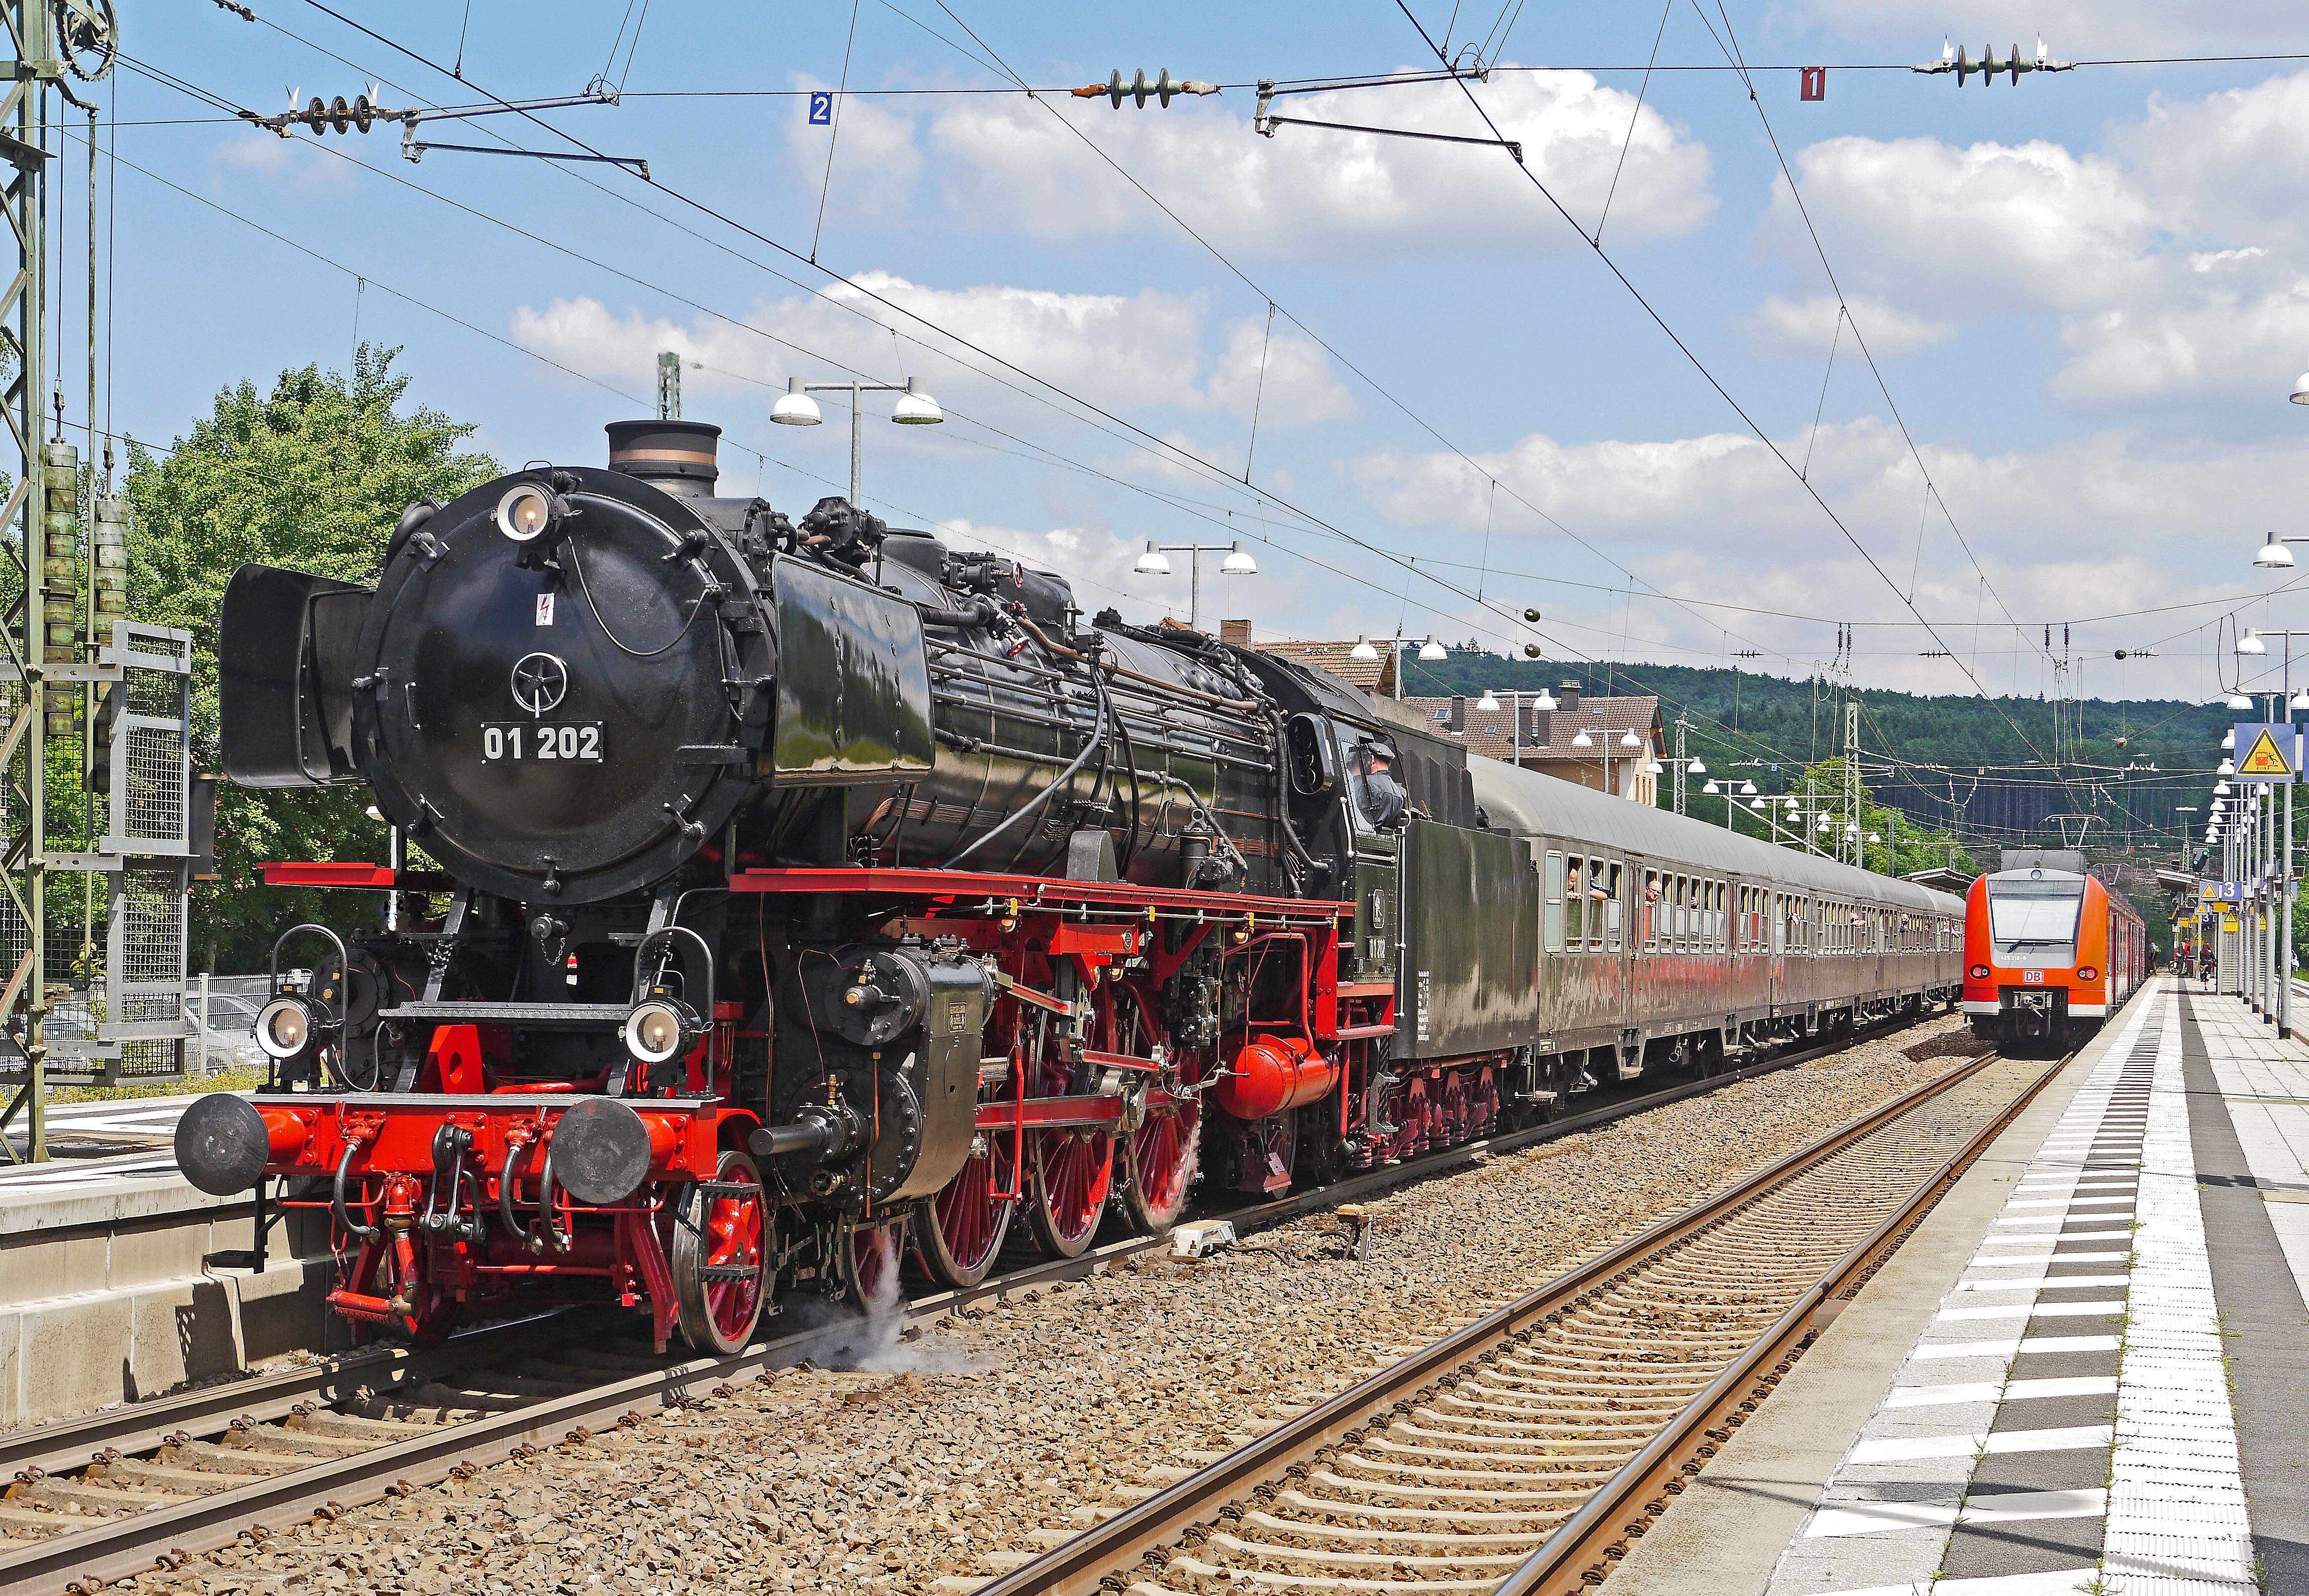
track, railway, steam, train, transport, vehicle, platform, locomotive, oldtimer, steam engine, event, railway station, restored, palatinate, maintained, rail transport, steam locomotive, steam train, old and new, encounter, passenger train, palatinate forest, bundesbahn, plan steam, operational, express train, cylinder steam, drg class 01, br01, worked, silberlinge, local train, rolling stock, railroad car, br 01202, high speyer, rhine neckar s bahn, br 425, club pacific 01 202, m hlenberg switzerland